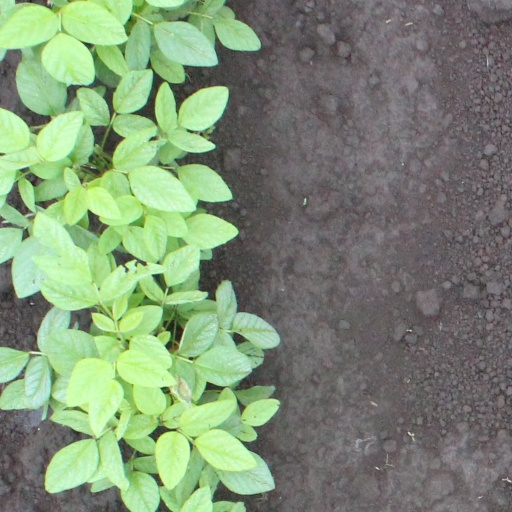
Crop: soybean